PAL Airlines

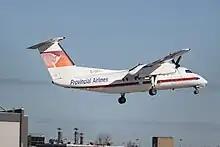
Provincial Airlines Dash-8 departs Montréal–Trudeau International Airport in 2010

In its early years, the company operated light aircraft such as the Piper Navajo and the Britten-Norman Islander around Atlantic Canada. In 1988, the company introduced Fairchild Metroliners, initially for courier services and in 1989 in scheduled passenger services, eventually building one of the larger Metro fleets through the success of the aircraft in building regional air passenger traffic. From 1996 to 1998, it operated a Convair 580 for courier and cargo services. In 1995 the first DHC-6 Twin Otters were purchased for services in Labrador. In 2001, PAL took the delivery of its first Saab 340 aircraft. This meant that PAL Airlines had become a 705 carrier, as per the Canadian Aviation Regulations, maintained by Transport Canada, and thus the first class of flight attendants were trained at this time. The airline added to its 705 fleet three years later when the company was awarded the Vale Canada contract for the Voisey's Bay Mine in Labrador. This contract required the use of De Havilland Canada Dash 8s which began to arrive in 2004. Provincial eventually added more Dash 8s as part of the airline's scheduled air service.